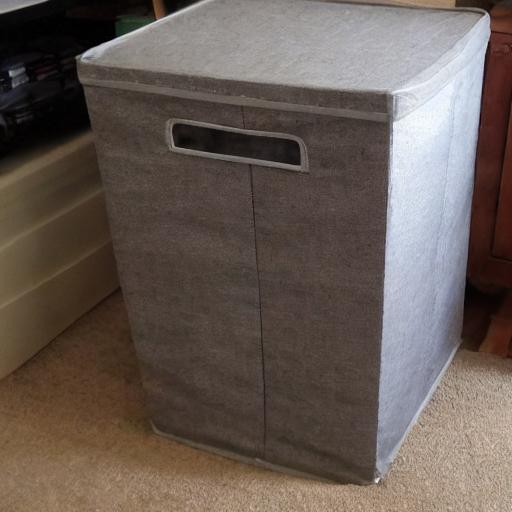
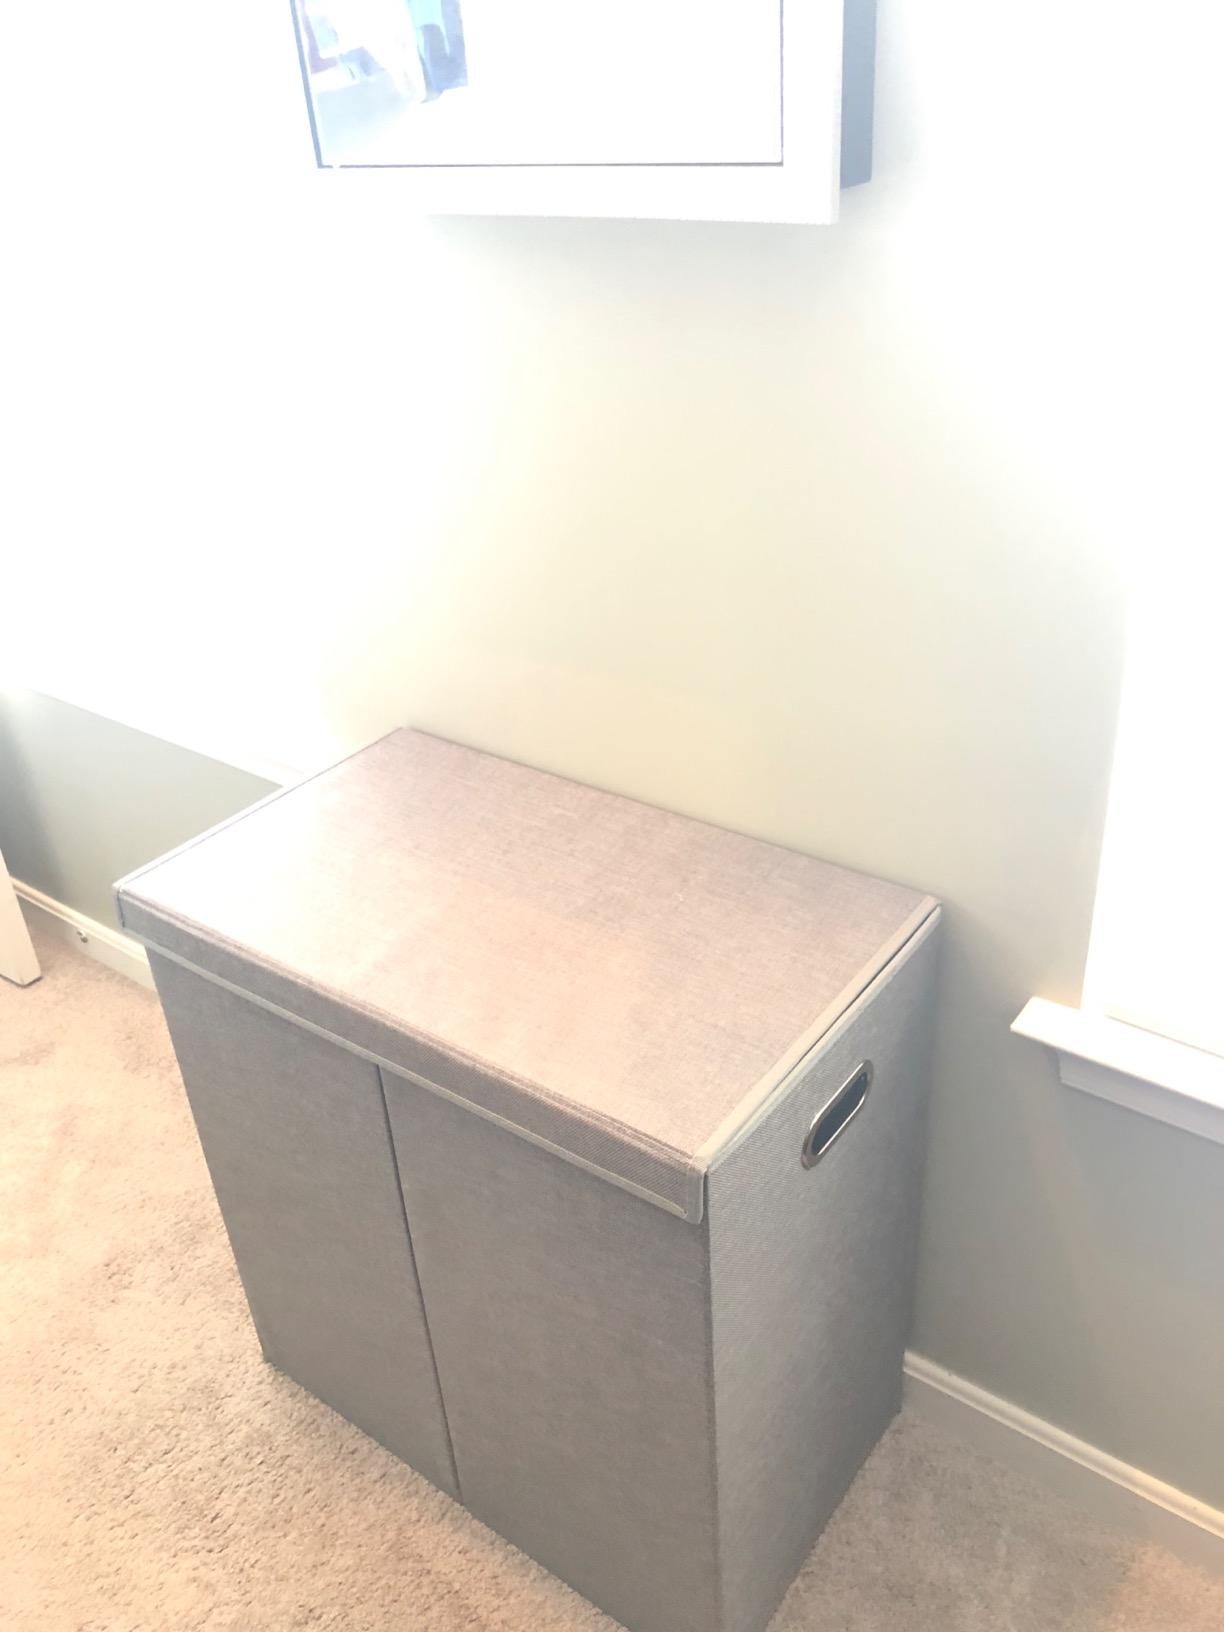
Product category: items_hamper
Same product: no